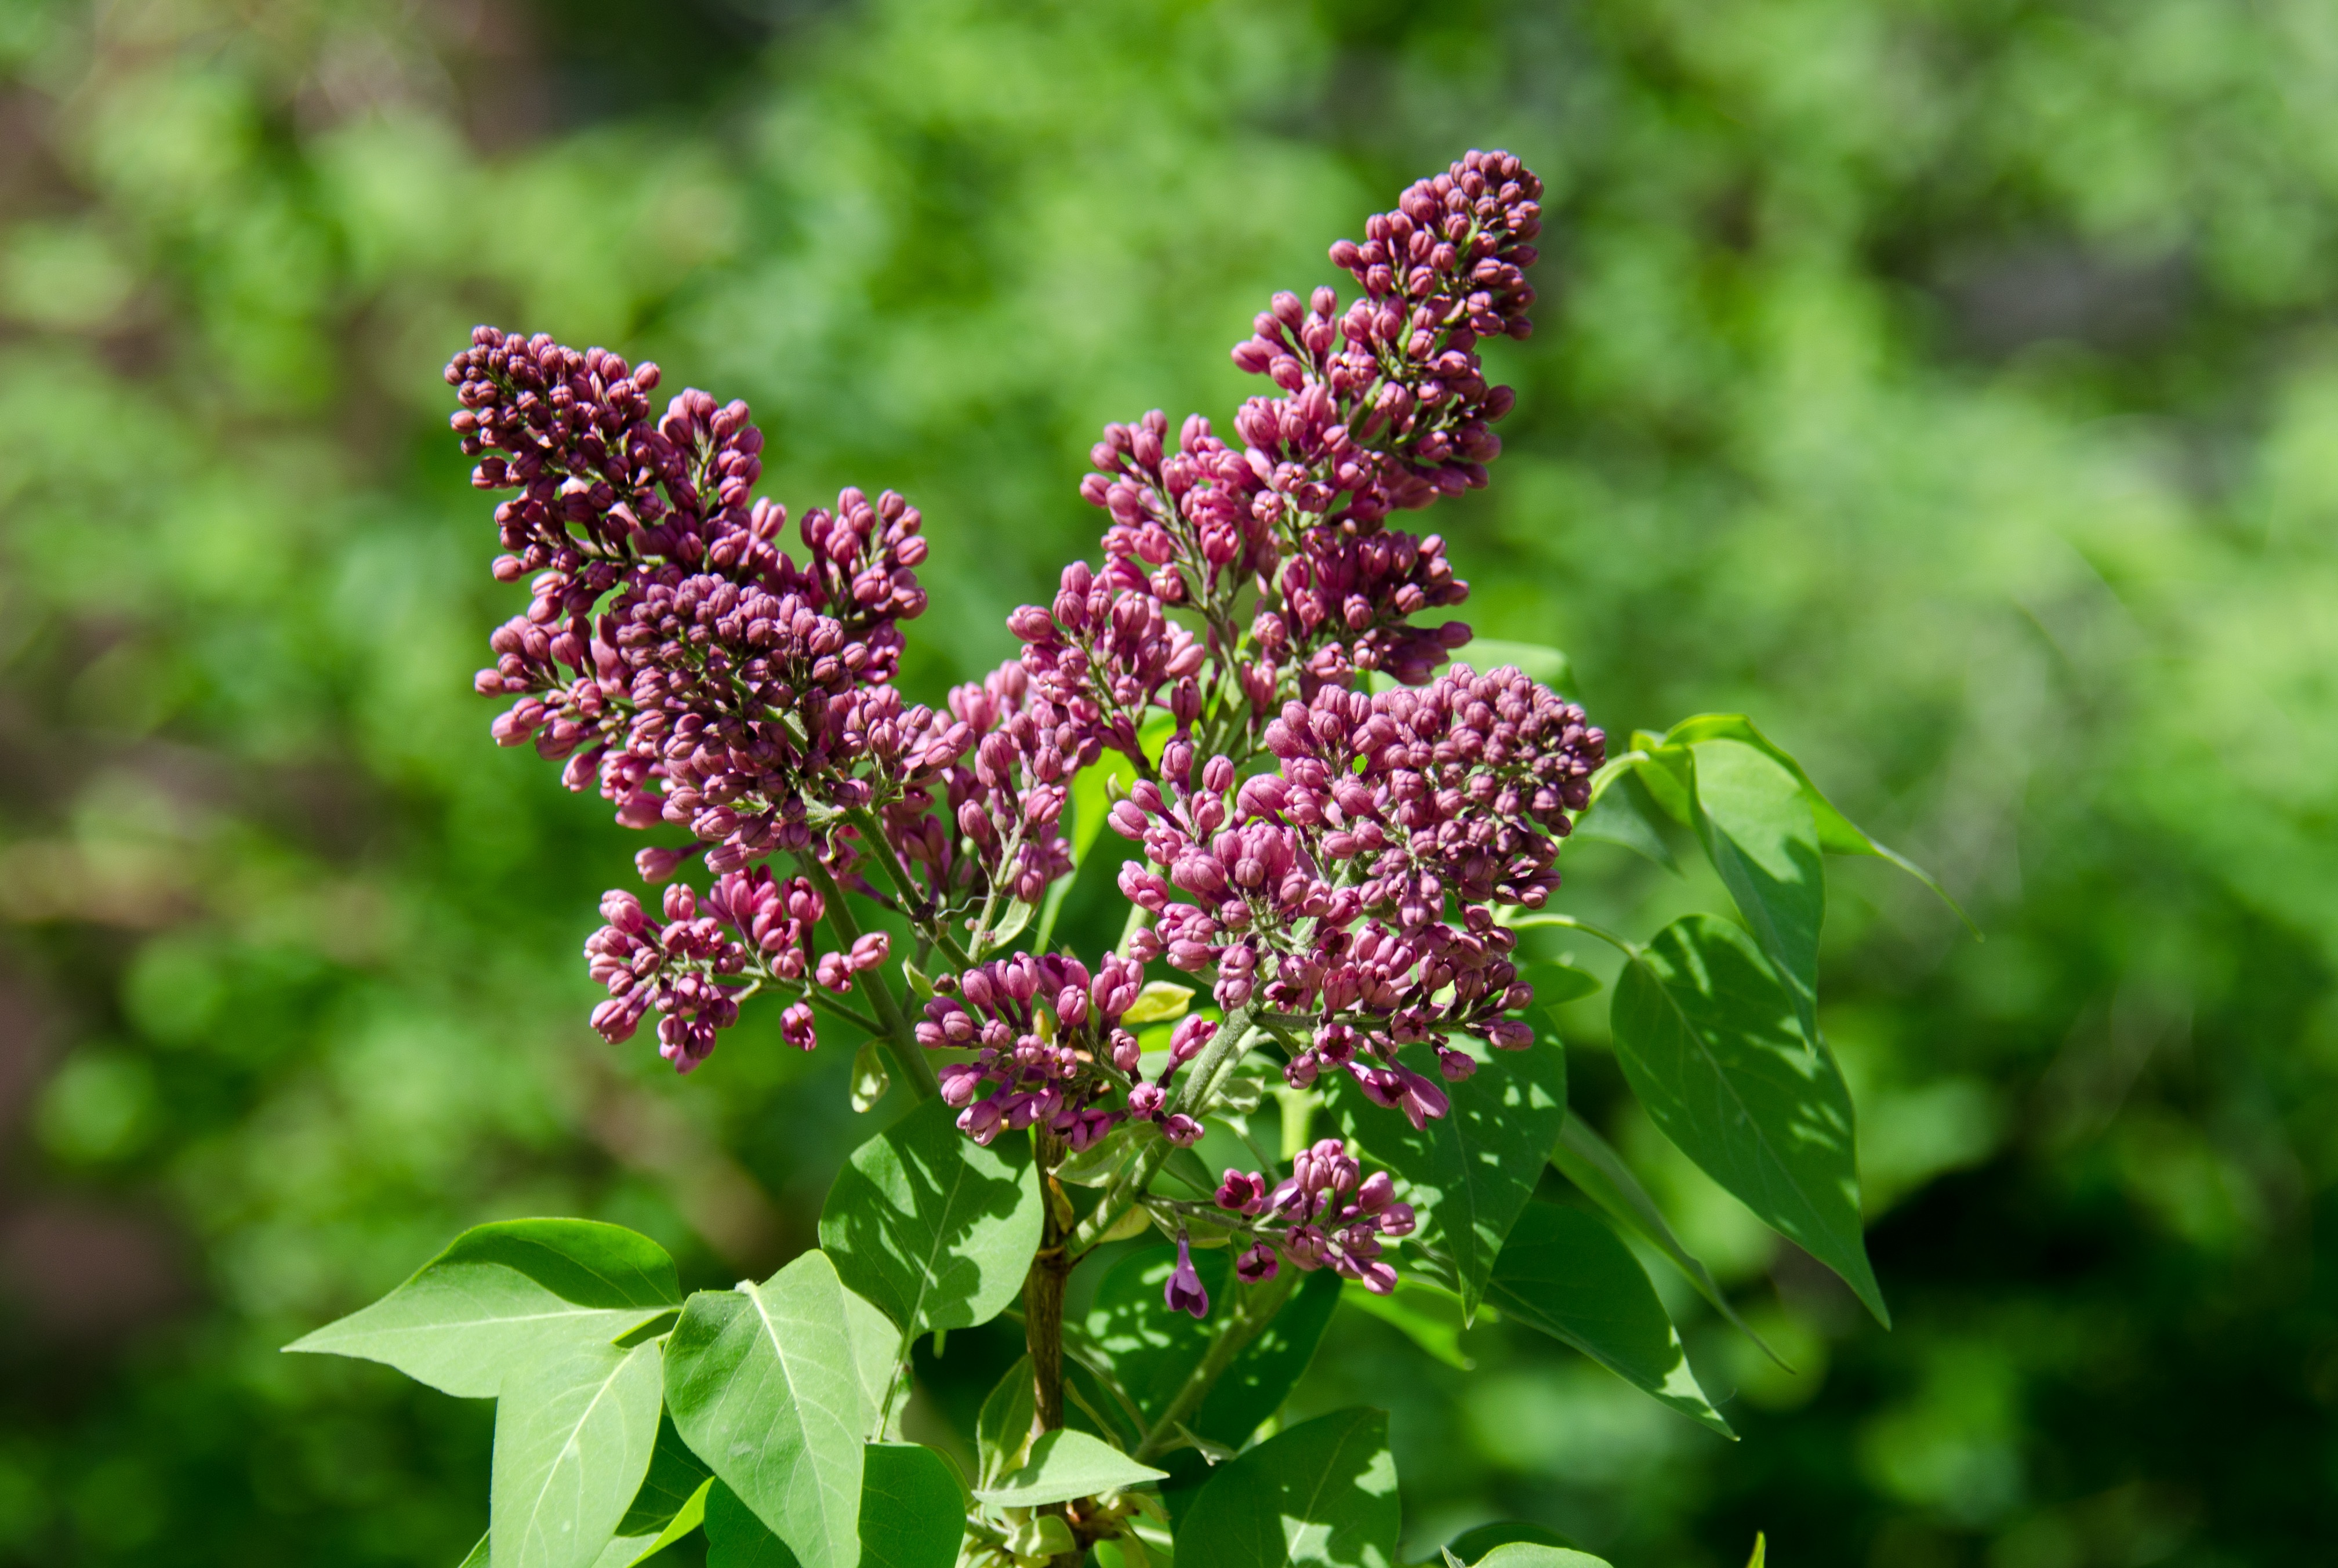
nature, blossom, plant, leaf, flower, bloom, brush, spring, herb, botany, flora, wildflower, flowers, shrub, lilac, inflorescence, flowering plant, land plant